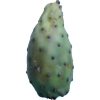
Label: cactus_fruit_green